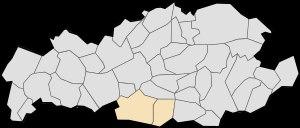
Le canton d'Avion est une division administrative française située dans le département du Pas-de-Calais et la région Hauts-de-France.